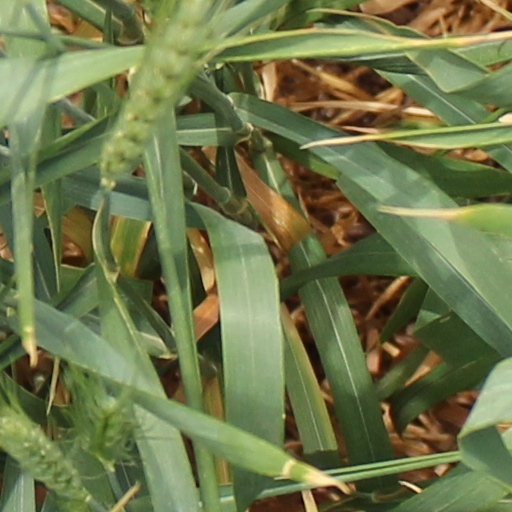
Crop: wheat